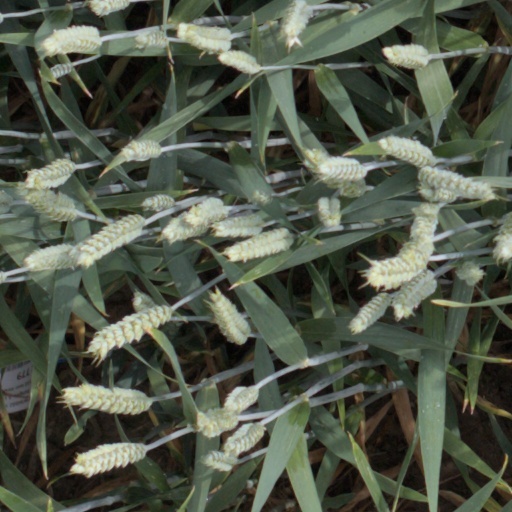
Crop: wheat